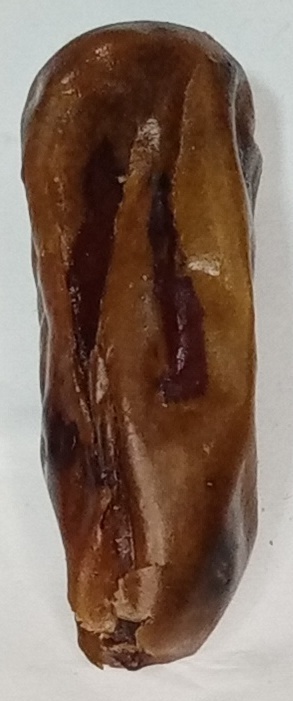
Variety: gajar
Size: medium
Grade: grade-3